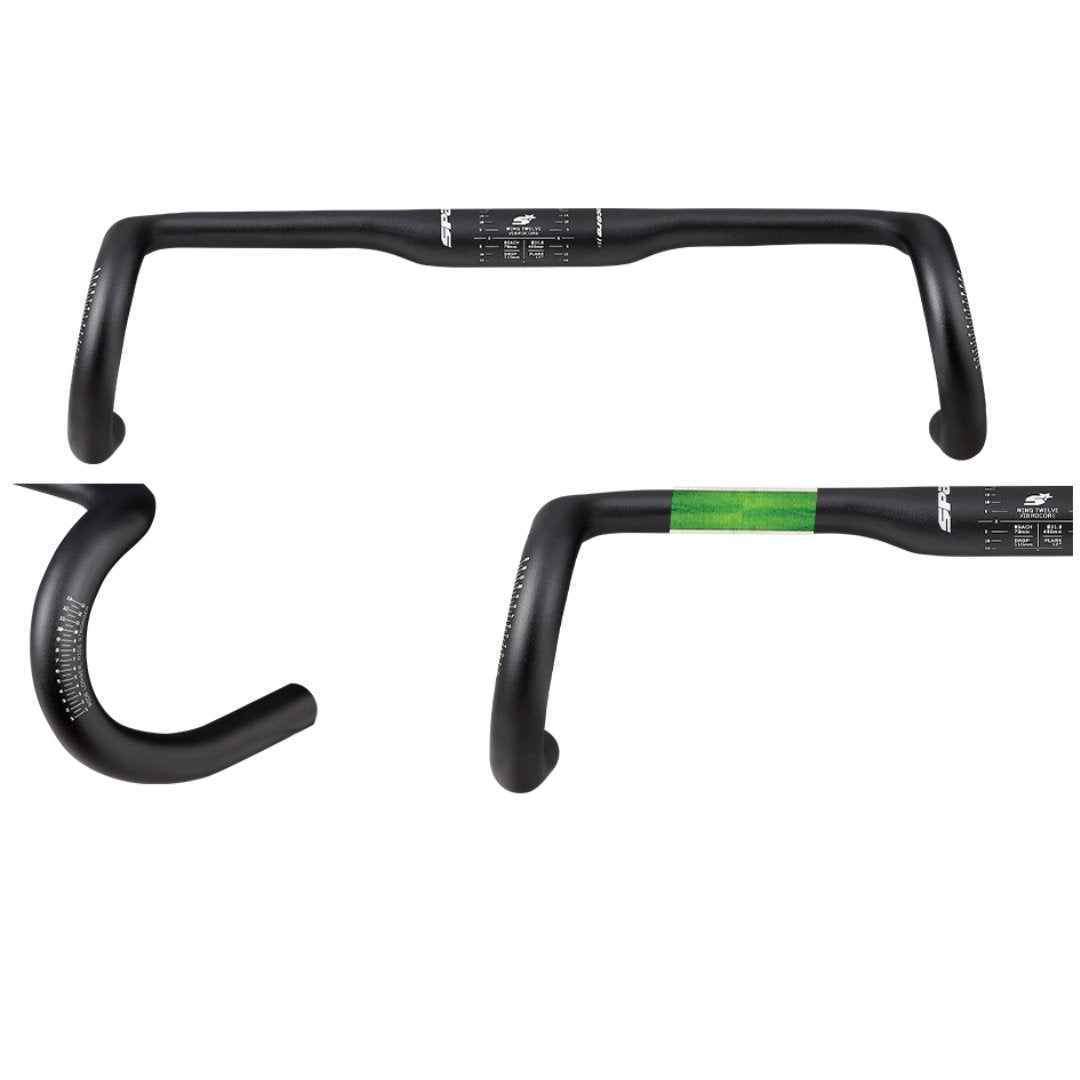
SPANK Wing 12 Vibrocore™ Drop Bar
Vibration free mile after mile. 12° moderately flared, medium width drop bar balances off-road performance, with on-road aerodynamics and comfort Vibrocore™ foam core reduces transmission of harmful frequencies of vibration and increases bar fatigue life and ultimate strength Short 110mm drop and 70mm reach geometry is perfect for aggressive riding stance and long days in the saddle on mixed terrain 31.8mm bar clamp zone and aerodynamic ergo top section enhances hand comfort over longer rides, without limiting the range of rider/hand positions 21.6mm inner diameter barends, allow the use of most barend shifters KEY TECHNOLOGIES Vibrocore, On-Off Road Geometry MATERIAL Zirconium Doped 7-Series Alloy WIDTH HOOD TO HOOD (c-c): 420 / 440 / 460mm WIDTH BAREND to BAREND (o-o) 497 / 517 / 537mm WEIGHT 350 / 355 / 360g DROP / REACH: 110mm / 70mm (all sizes) BAR CLAMP / TOP SECTION: 31.8mm Ergo Profile FLARE 12° RAMP 14°
Brand: The Gravity Cartel
Category: Sporting Goods > Outdoor Recreation > Cycling > Bicycle Parts > Bicycle Handlebars